Donna Personna

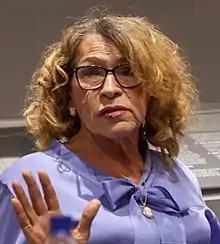
Donna Personna in 2018

Donna Personna (born 1946) is a transgender rights activist and fine art artist, who focuses in photography, painting, and mixed media. Personna was friends with The Cockettes and she played a part in Elevator Girls in Bondage.